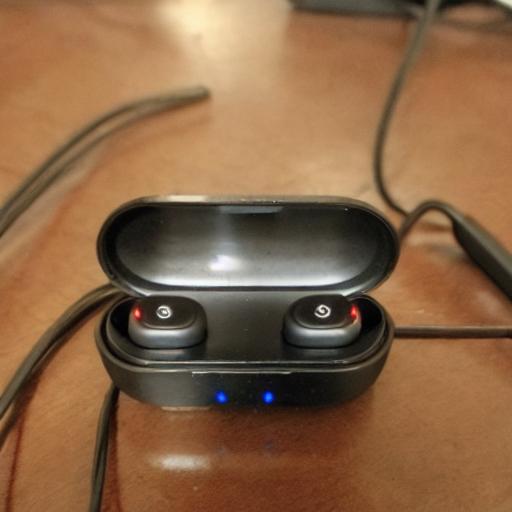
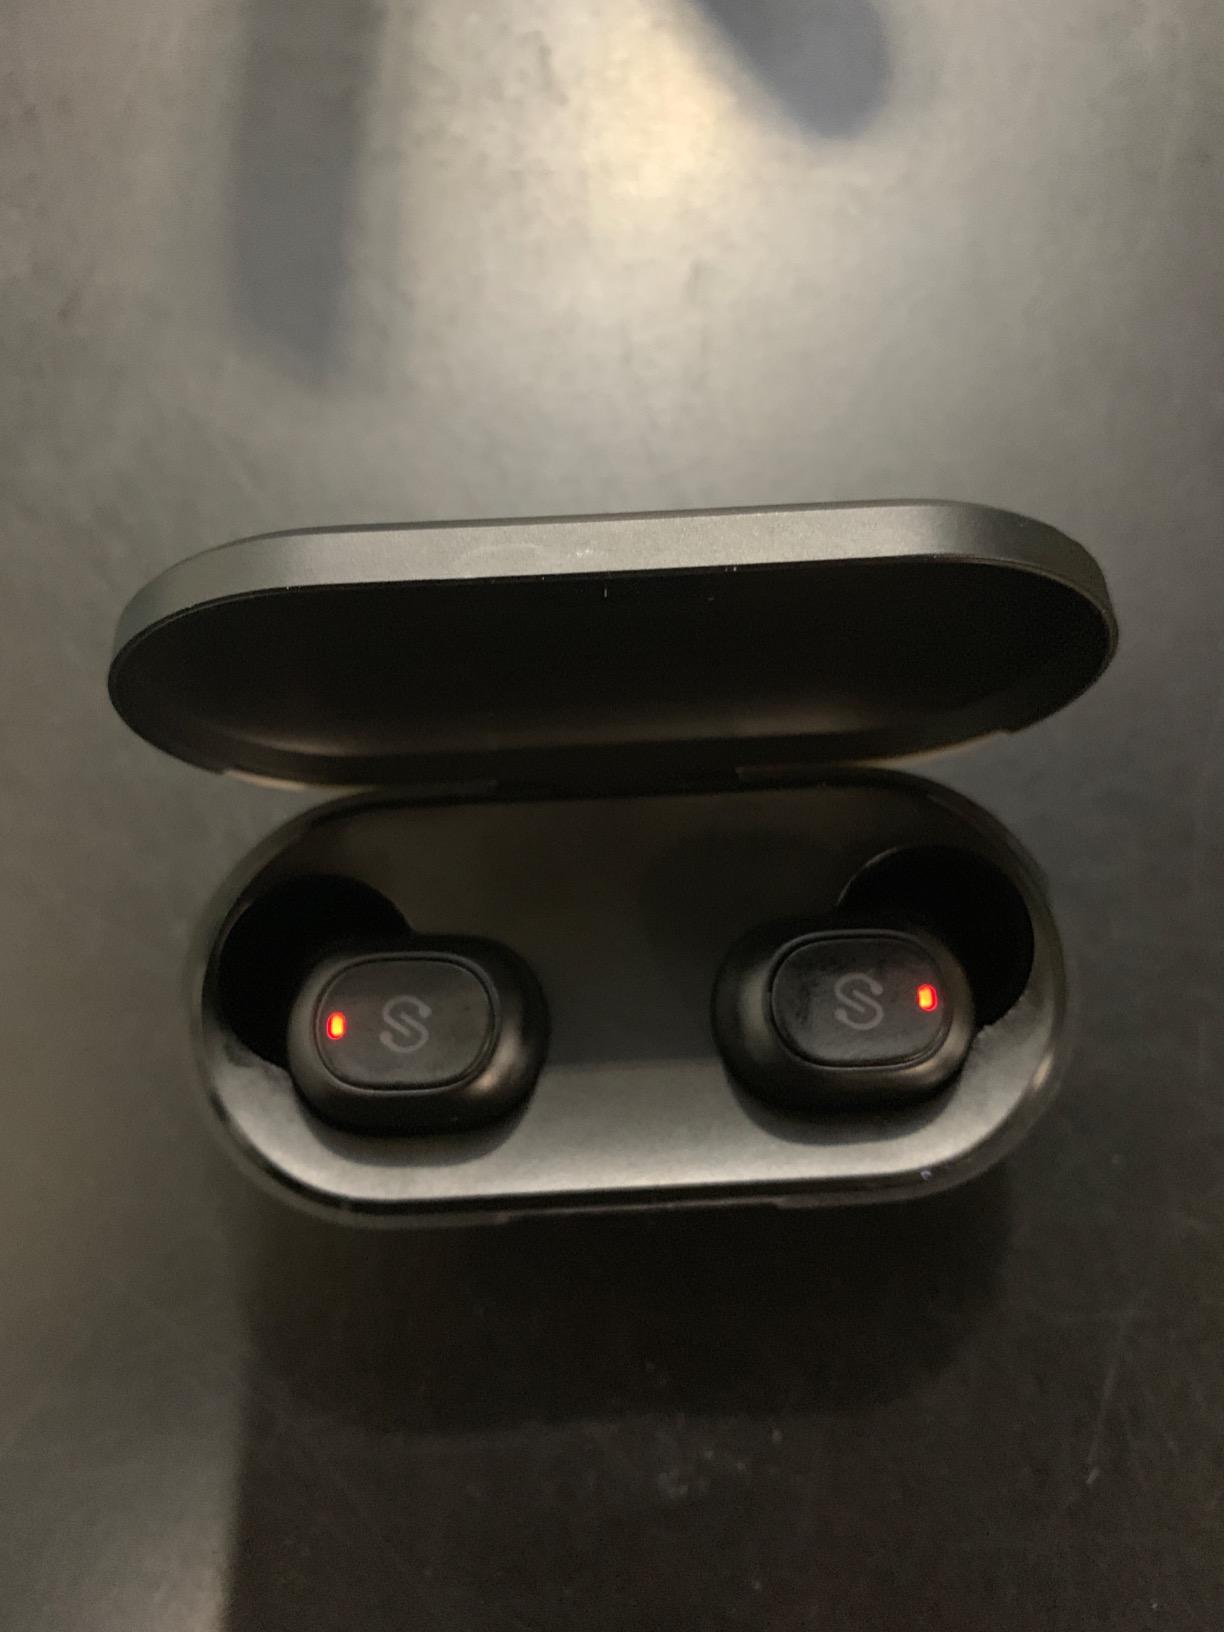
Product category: earbuds
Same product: no